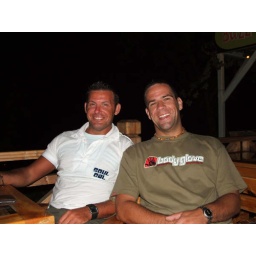
just chillin' out with my mate paul in the roof top bar in the beutiful resort of ole deniz (turkey)